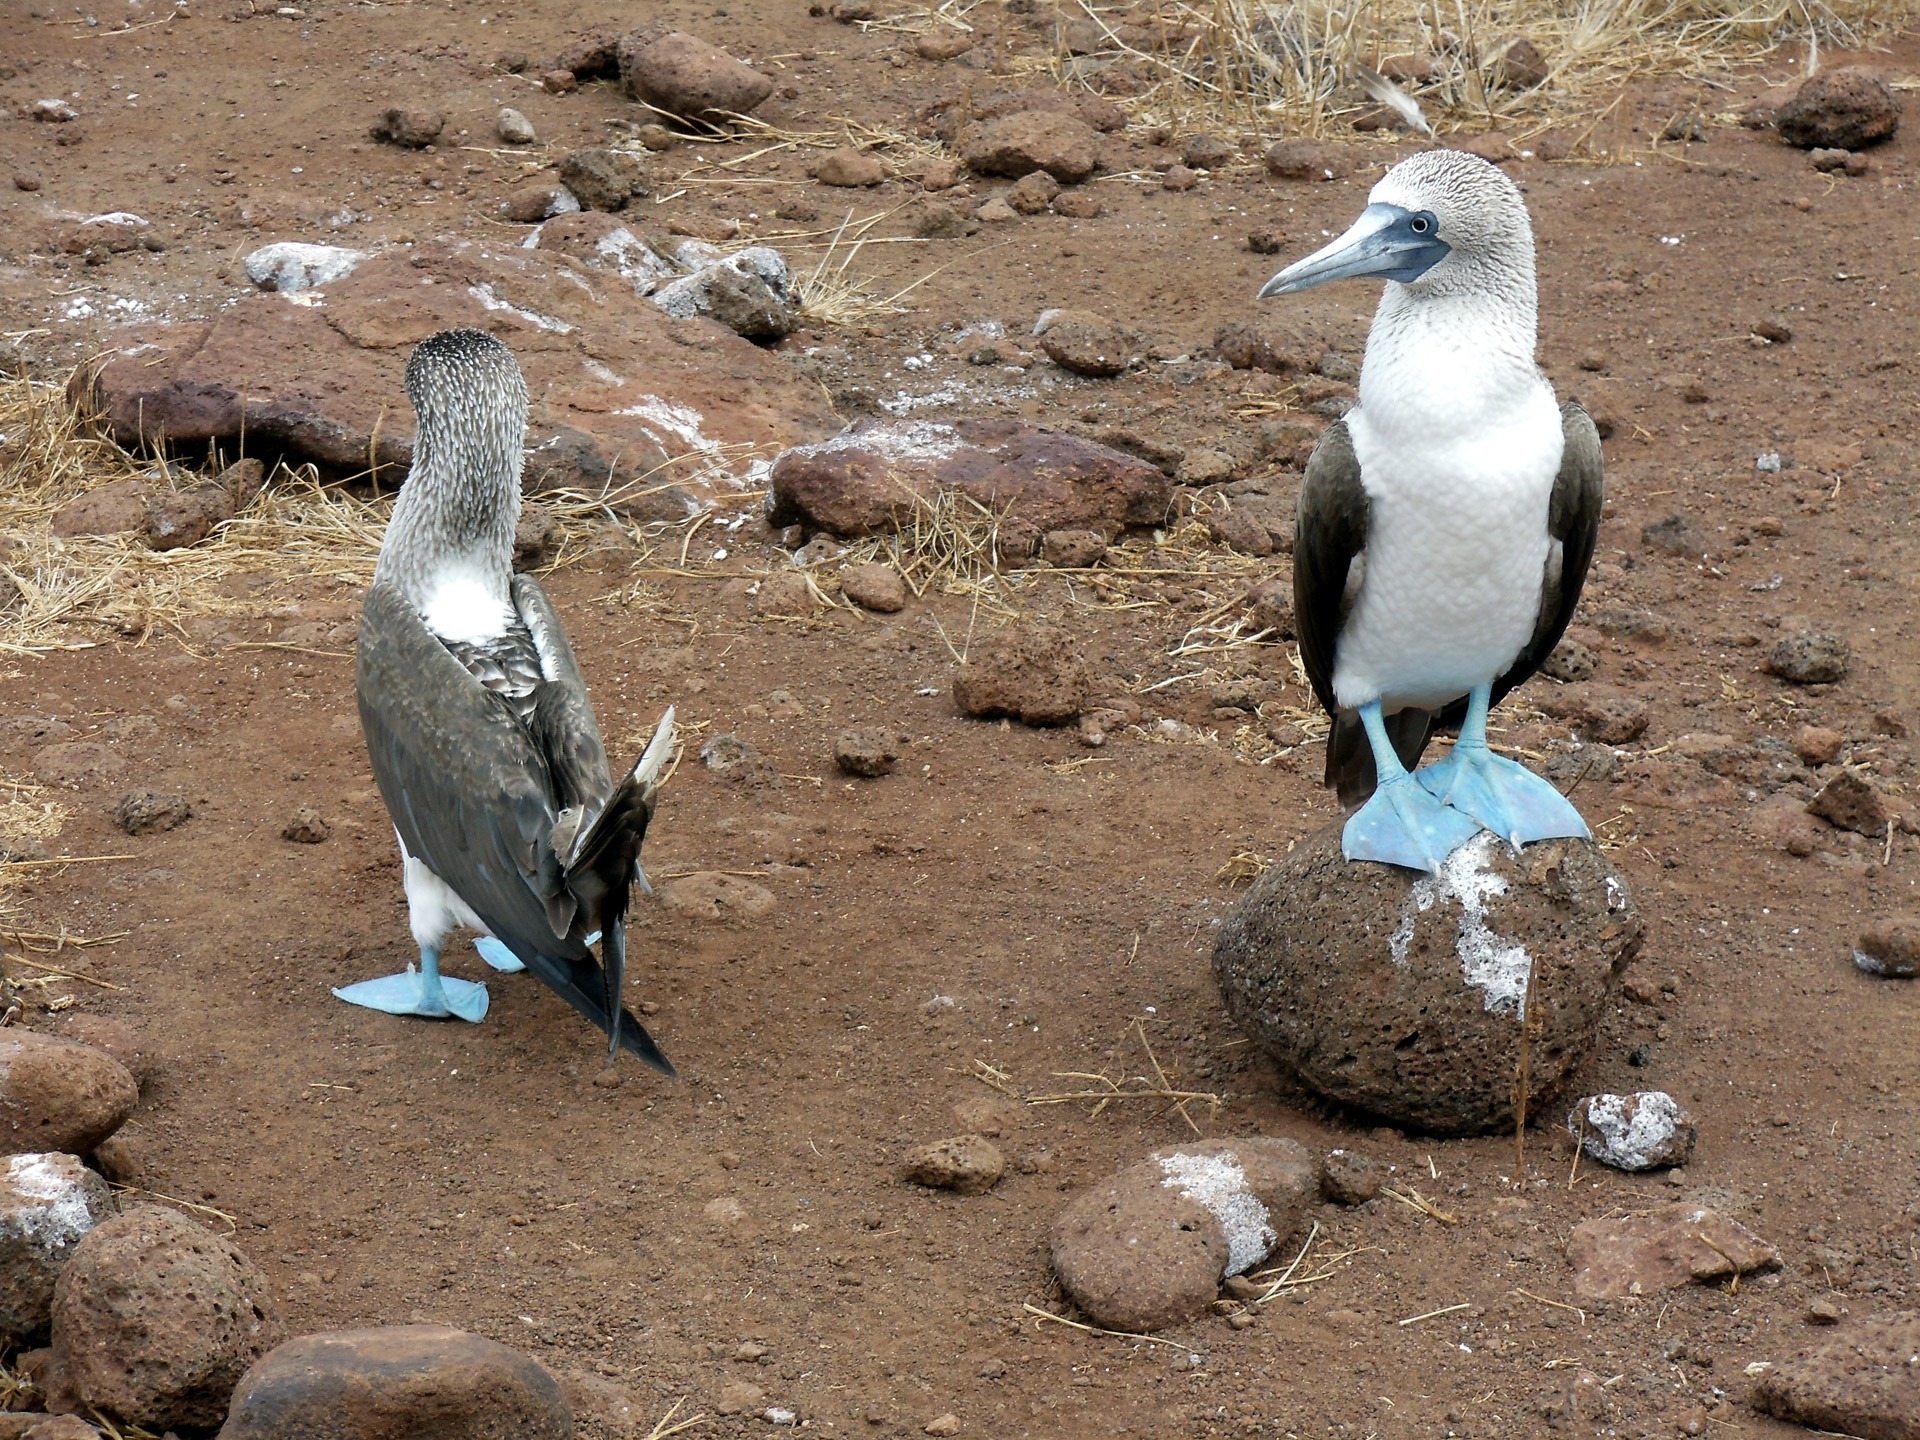
bird, seabird, wildlife, zoo, dance, beak, blue, fauna, penguin, birds, vertebrate, islands, mating, ecuador, ritual, galapagos, booby, flightless bird, footed, suliformes, boobie